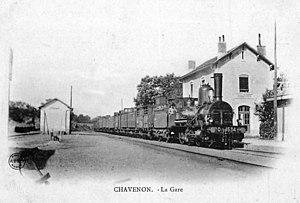
La gare de Chavenon avant ou vers 1900 avec un train du PO.
La gare de Chavenon est une ancienne gare ferroviaire française de la ligne de Montluçon à Moulins, située sur le territoire de la commune de Chavenon dans le département de l'Allier en région Auvergne-Rhône-Alpes.